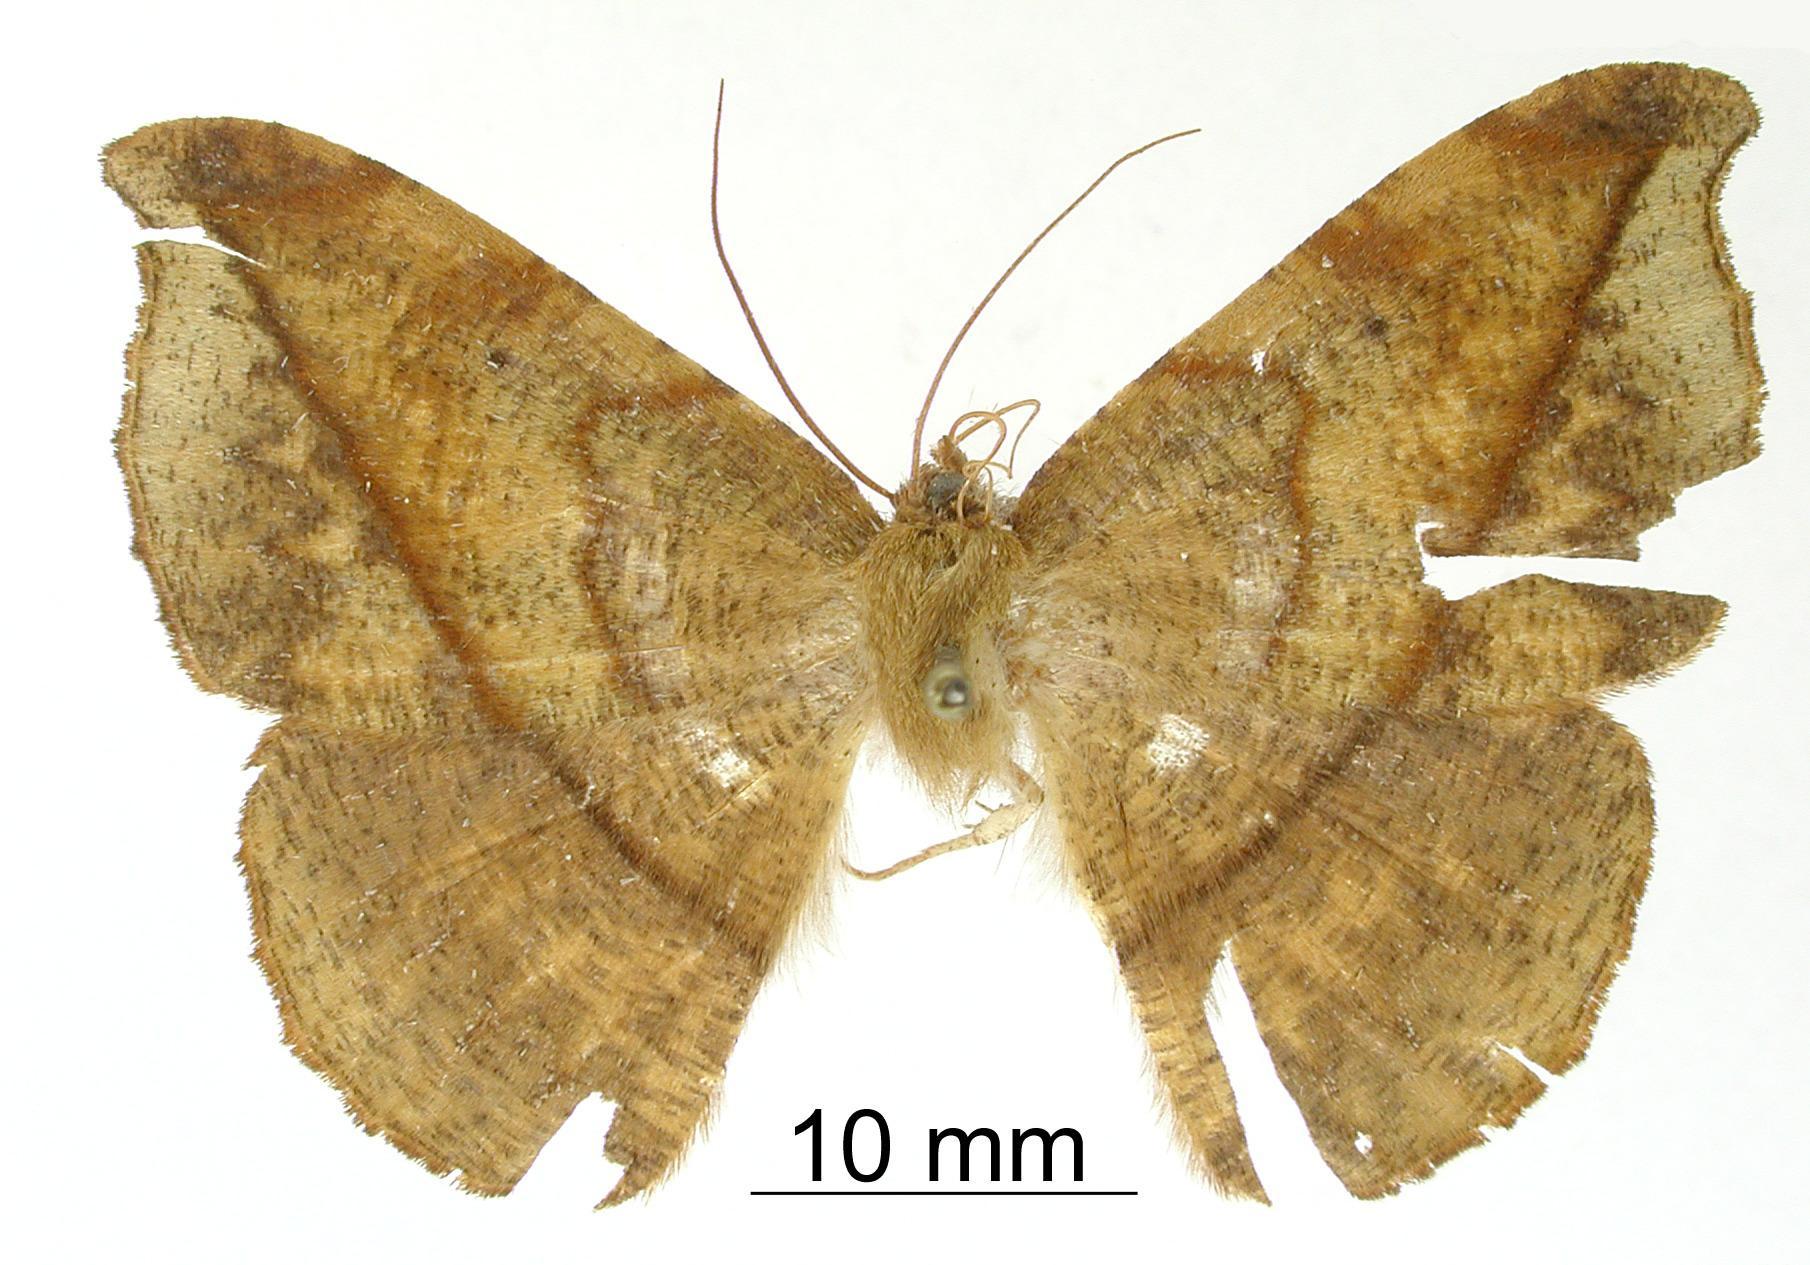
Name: Microgonia subdensata aberration diluta
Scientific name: Microgonia subdensata aberration diluta Dognin, 1911
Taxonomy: Animalia, Arthropoda, Insecta, Lepidoptera, Geometridae, Ennominae
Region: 3800
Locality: Monte-Socorro, Valle del Cauca, Colombia
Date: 9 Jul 1907